Stephen Fulder

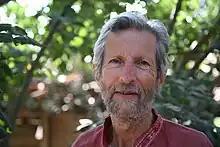

Stephen Fulder (born 1946 in London, England) is the founder and senior teacher of the Israel Insight Society (Tovana), the major organisation in Israel teaching Buddhist meditative practice. He has worked since 1975 in the field of herbal and complementary medicine as an author, consultant and researcher, publishing many books and research papers. His latest book is: "What's Beyond Mindfulness: Waking Up to This Precious Life".